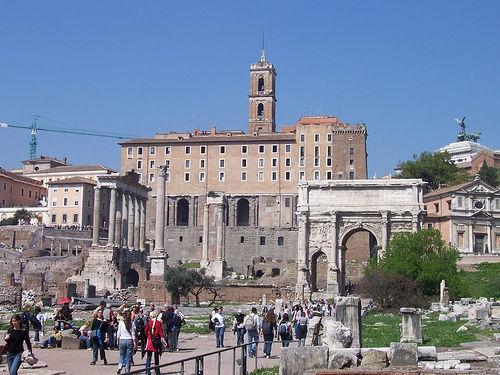
Weather: sun or clear